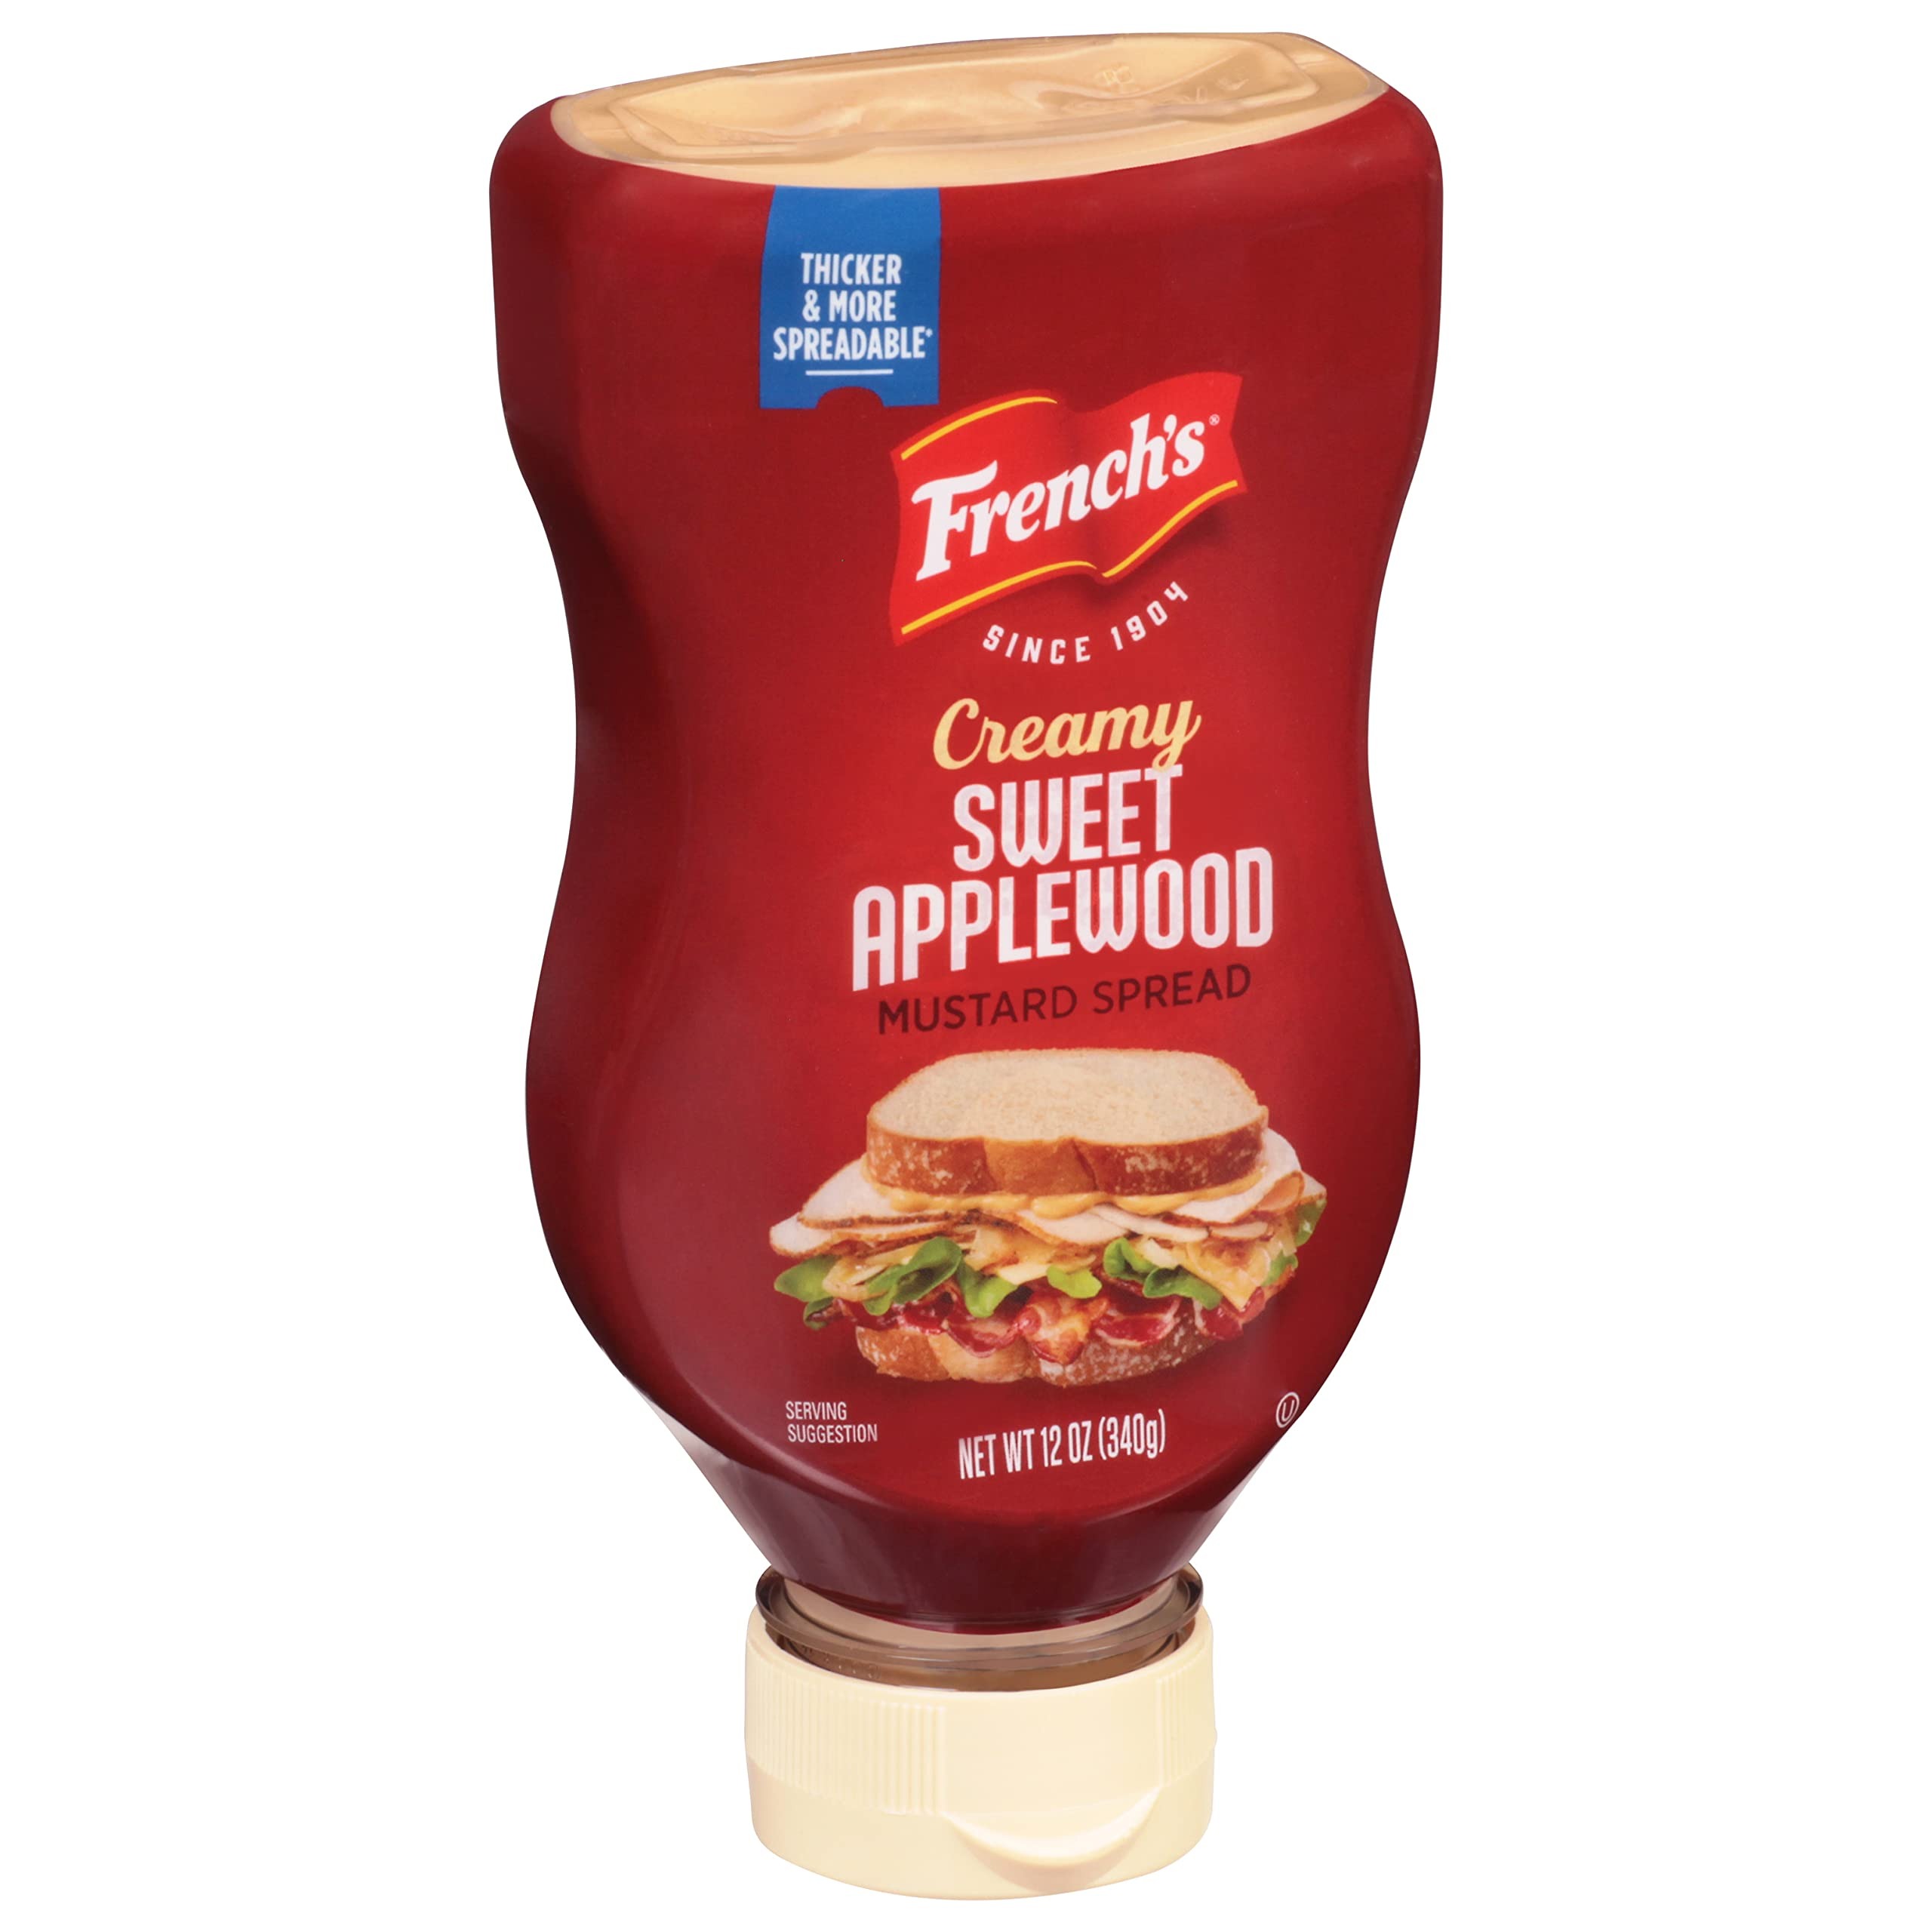
Item Name: French's Creamy Sweet Applewood Mustard Spread, 12 oz (Pack of 8)
Bullet Point 1: French’s mustard with a sweet brown sugar and smoky applewood twist
Bullet Point 2: Thick and creamy consistency for maximum spreadability
Bullet Point 3: Flavor complements any sandwich; great on burgers and hot dogs
Bullet Point 4: Creamier than regular mustard; ideal for deviled eggs and picnic salads
Bullet Point 5: Comes in a convenient inverted squeeze bottle that’s easy-to-use and mess-free
Bullet Point 6: Gluten-free and contains no artificial flavors or colors from artificial sources
Bullet Point 7: Made with #1 grade mustard seed and quality spices
Value: 96.0
Unit: Fl Oz

Price: 12.94